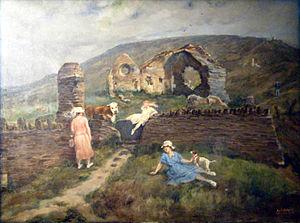
La plage de La Vieille Église, longtemps également appelée Plage d'hatainville est une plage de sable fin et de rochers située à cheval sur les communes de Barneville-Carteret et des Moitiers-d'Allonne sur la Côte des Isles dans le département de la Manche.